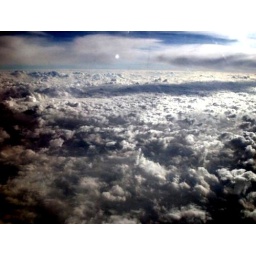
Clouds as seen from a plane flying over Oklahoma